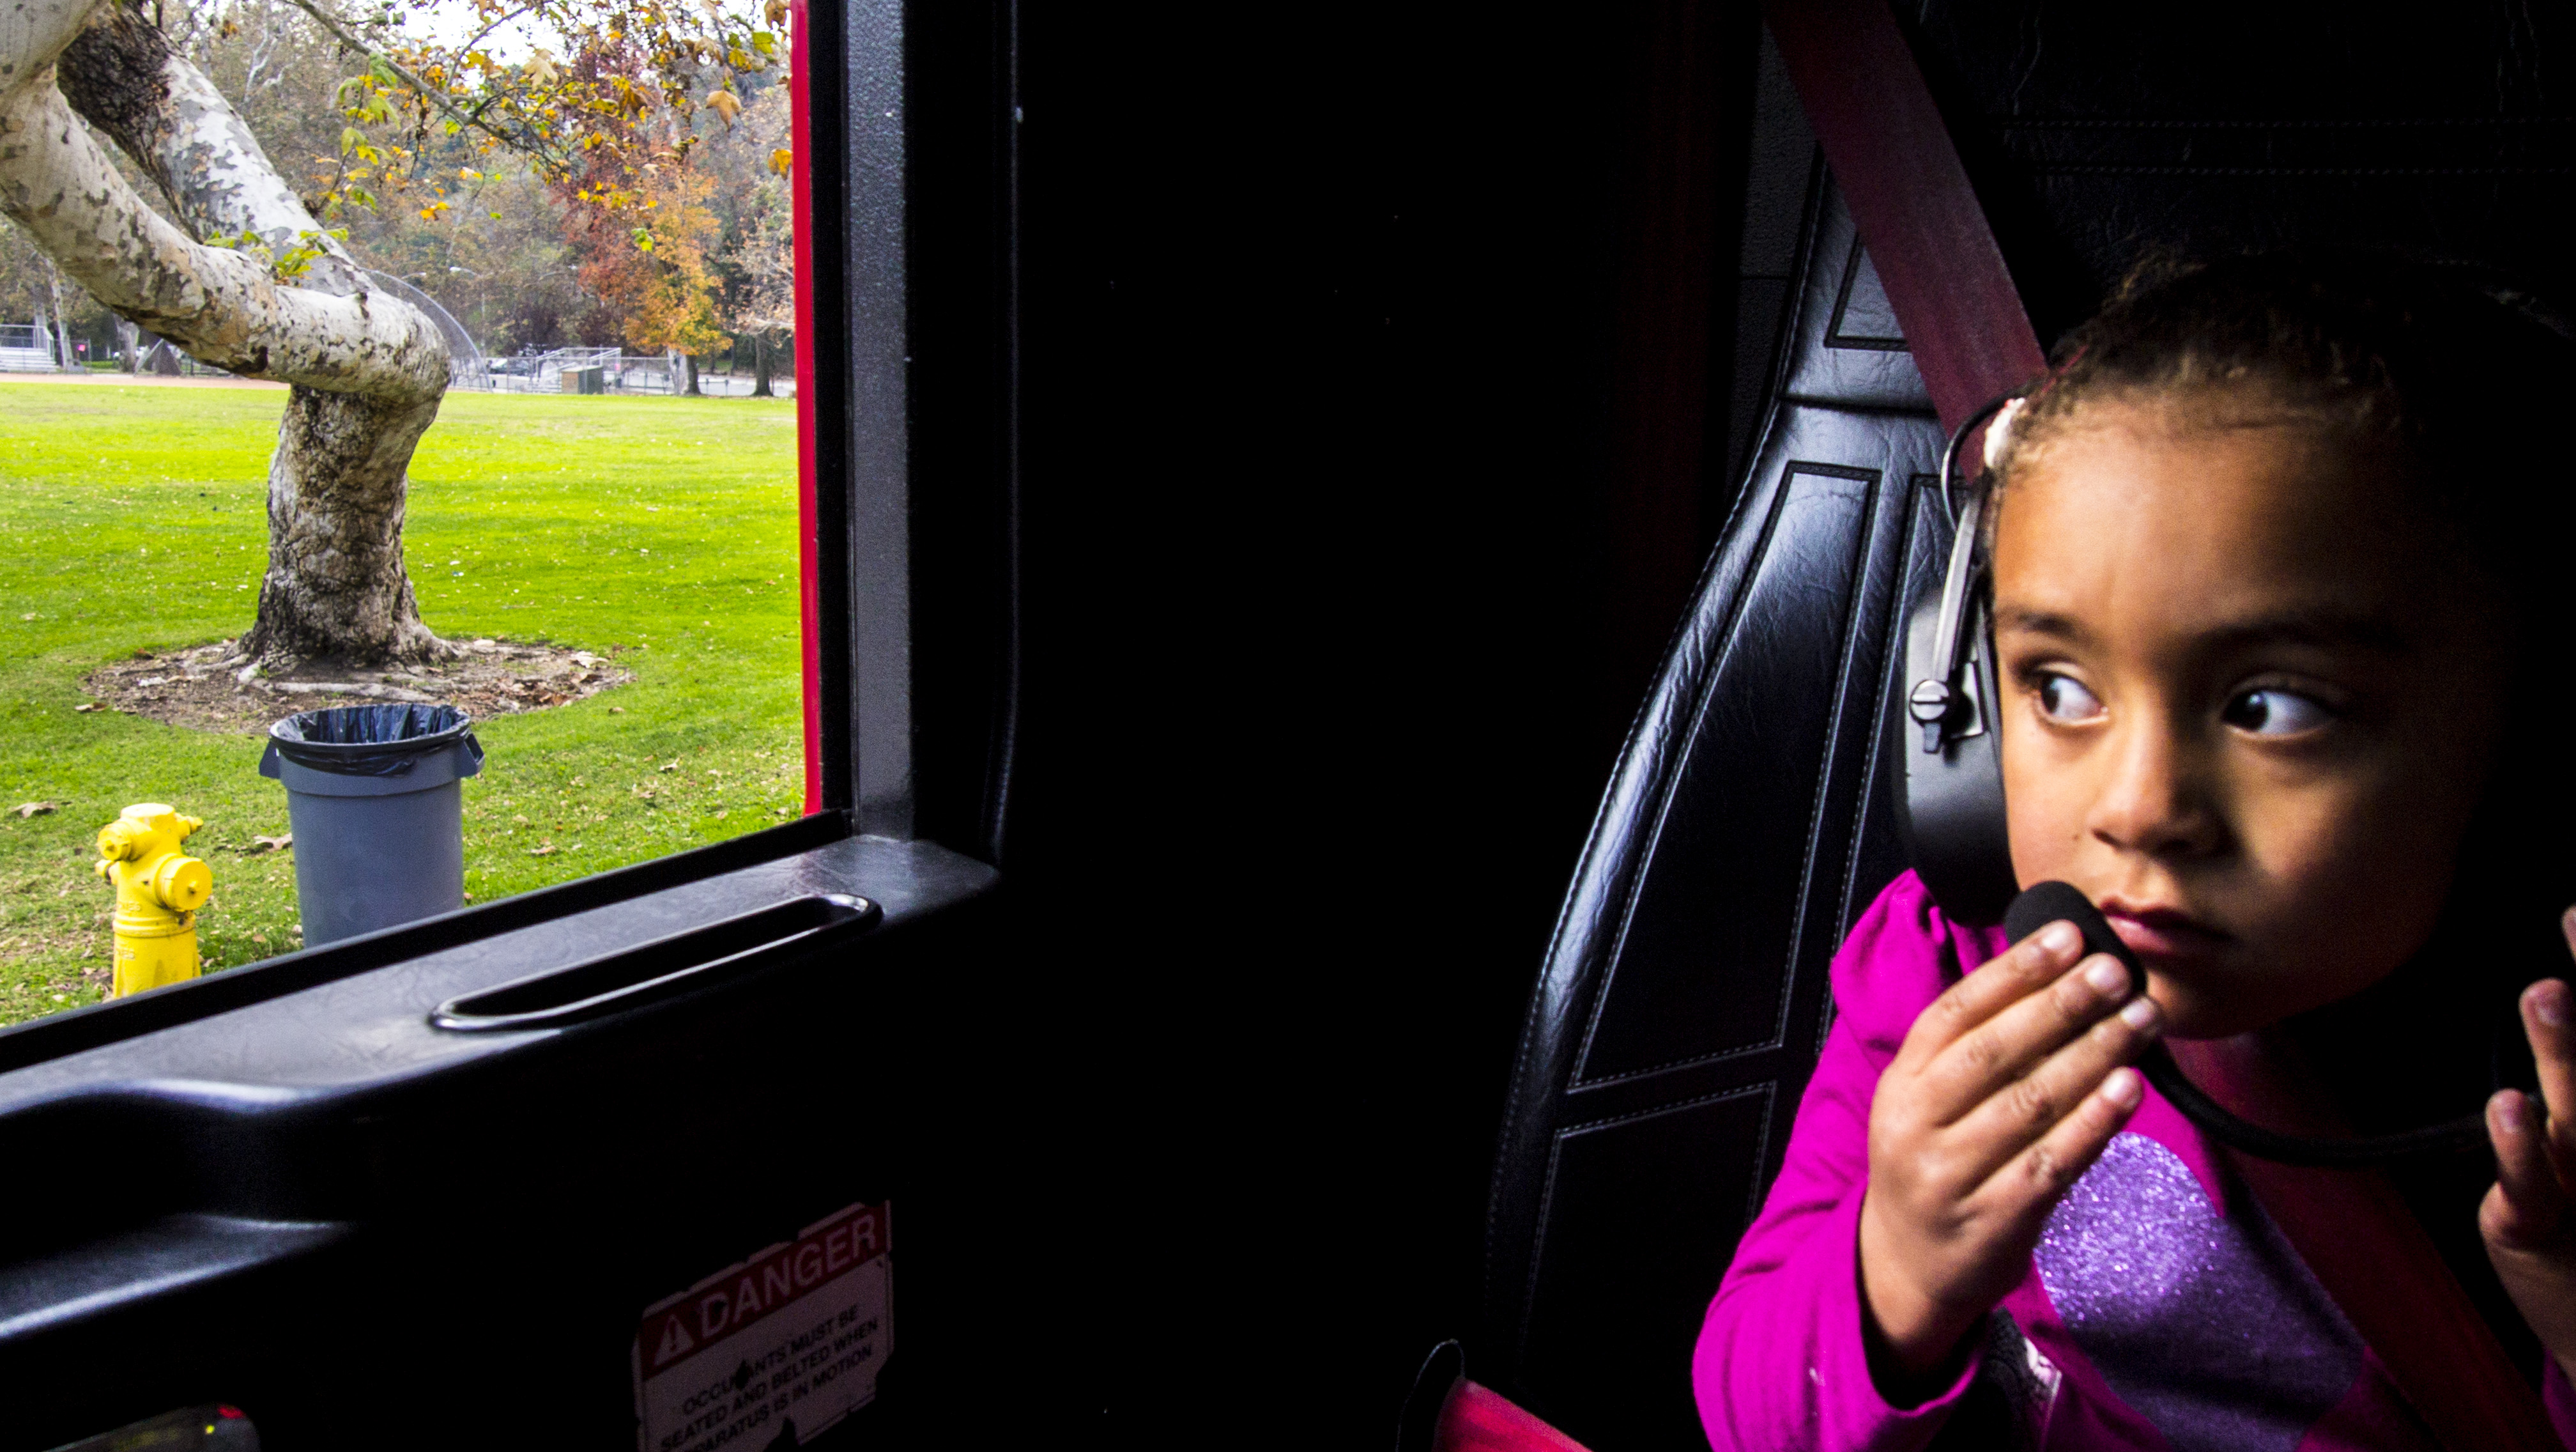
man, truck, color, station, fire, captain, california, family, creativecommons, fun, engine, learning, ca, visit, glendale, fireman, rescue, screenshot